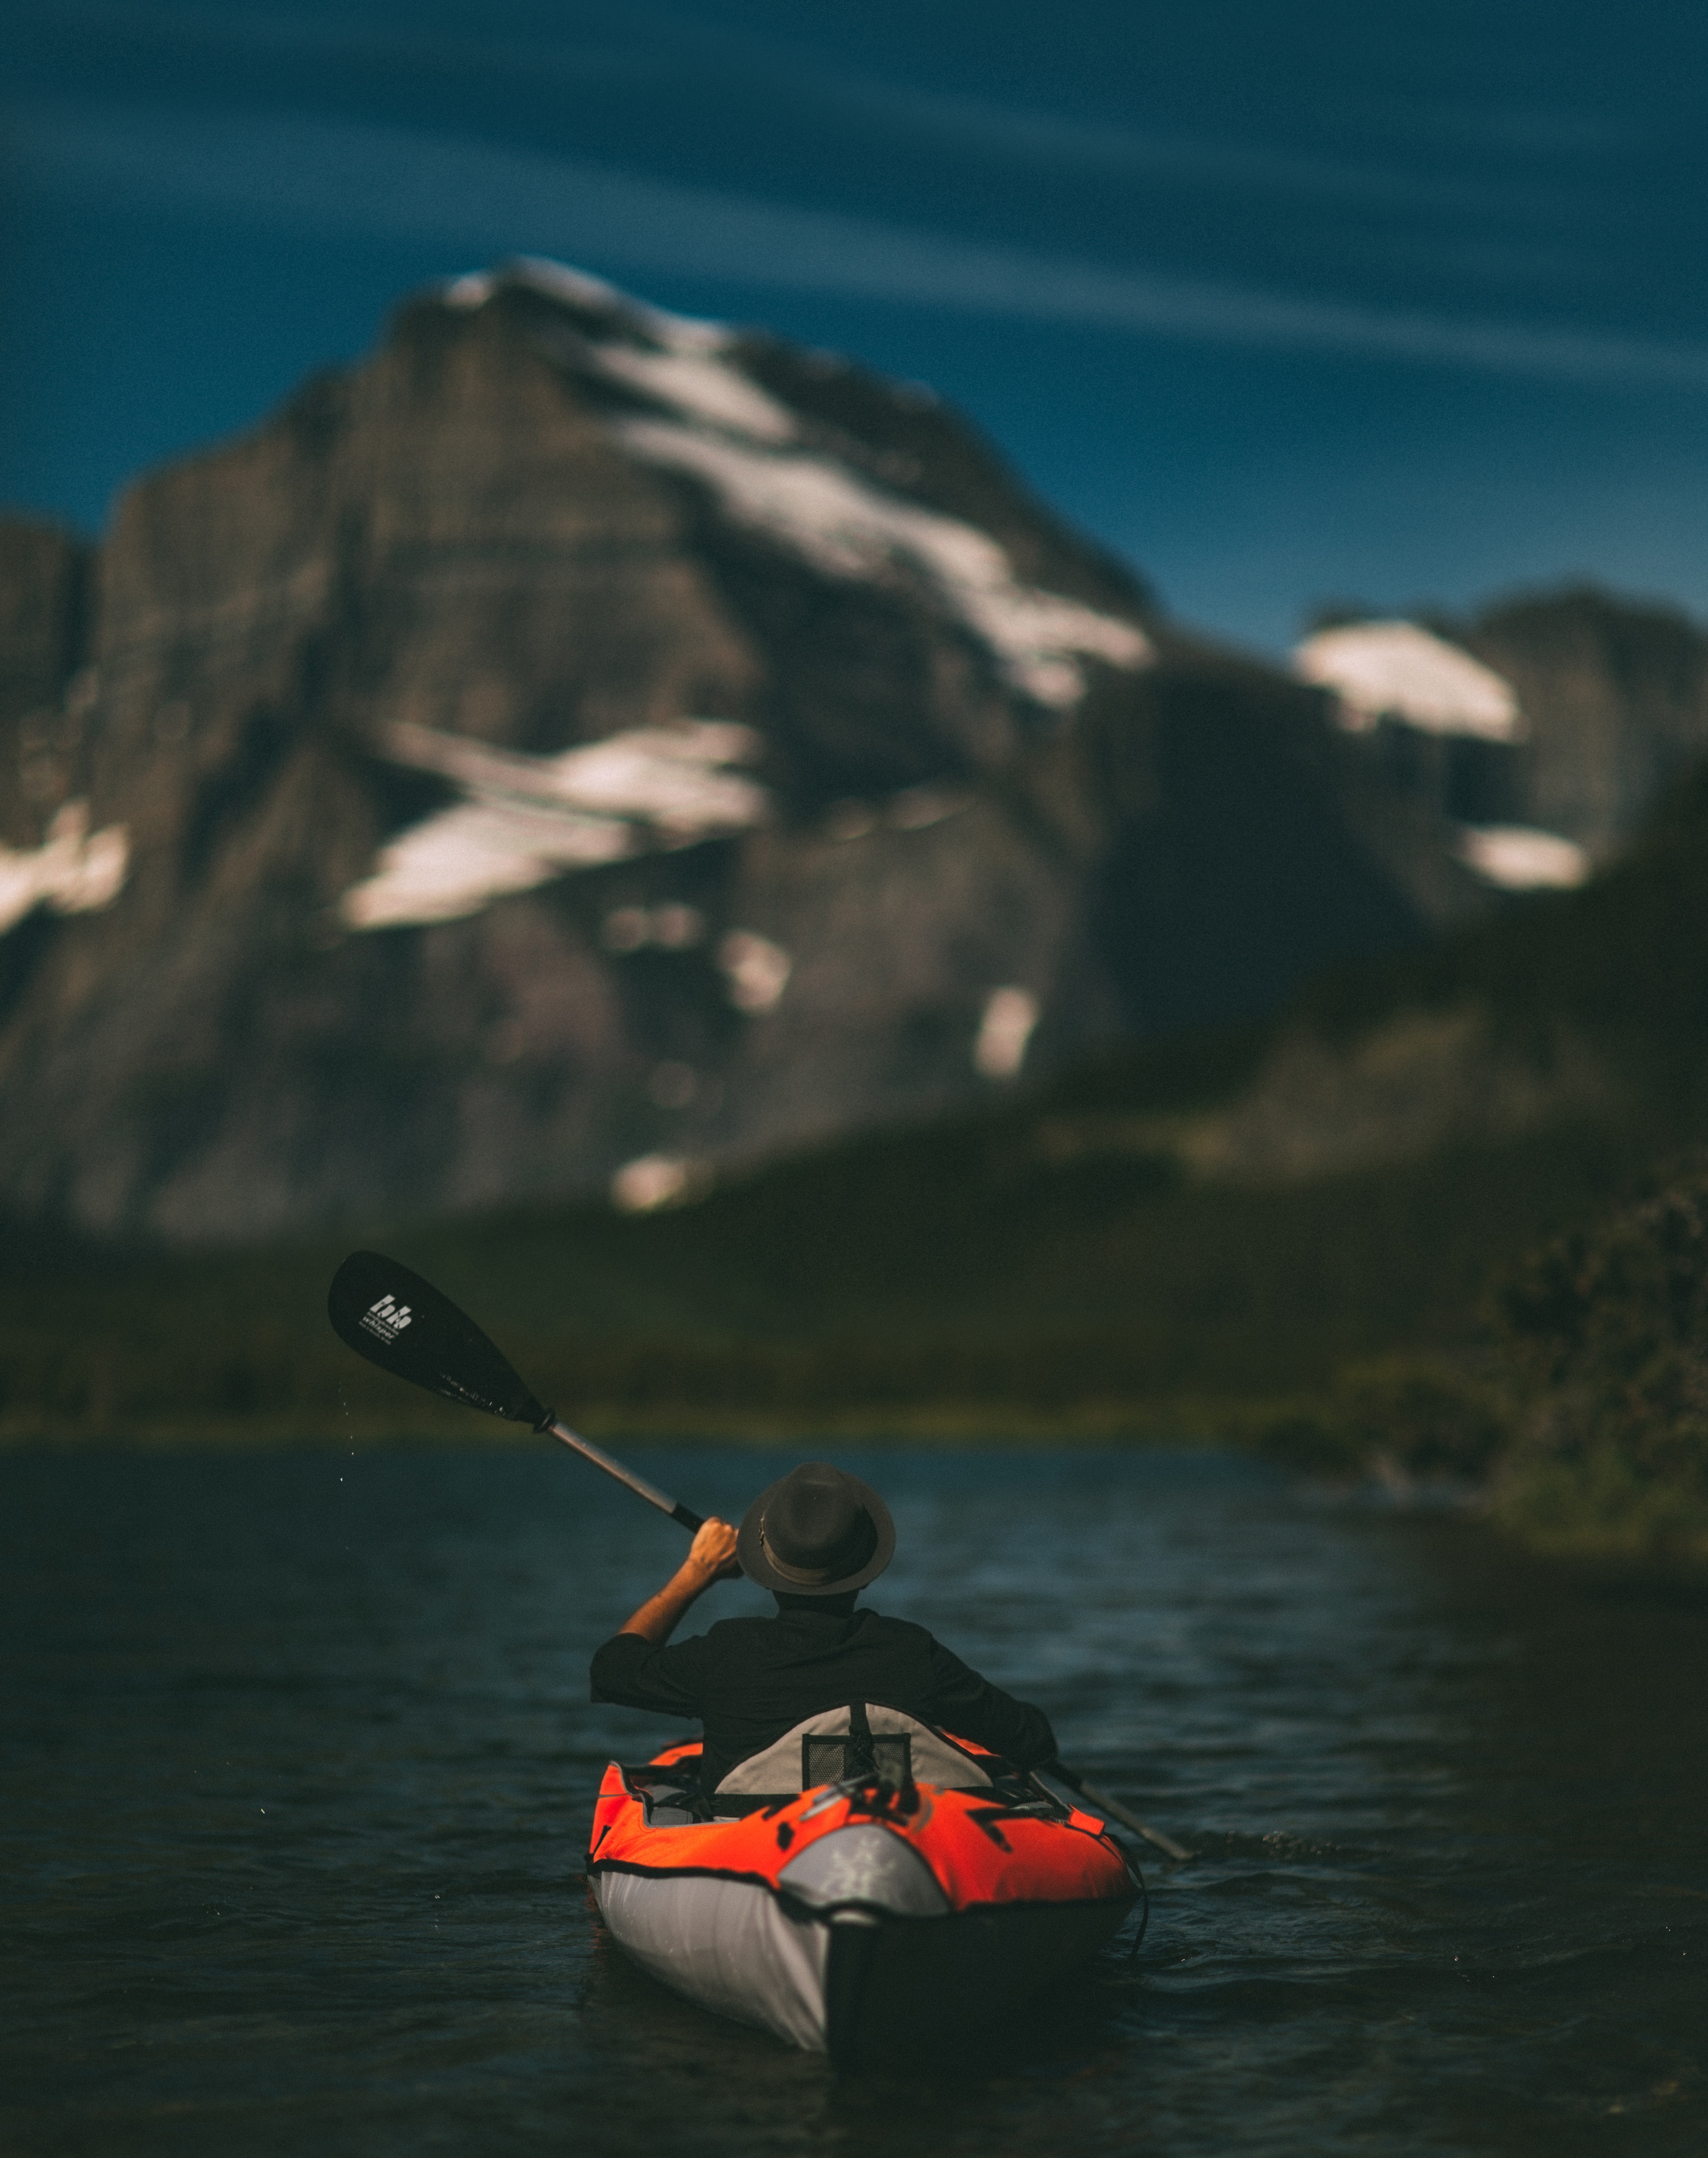
man, sea, water, mountain, boat, lake, paddle, vehicle, extreme sport, kayak, sports equipment, boating, kayaking, watercraft, water sport, sea kayak